Charles W. Turner (attorney)

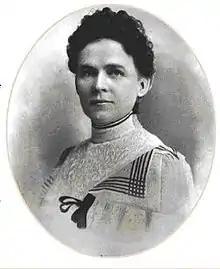
Ella Knowles Haskell "(pictured)" held the same position as Turner.

Near the end of 1869, he moved to Montana, where he was admitted to the bar to practice law. He was in Meagher County by 1870.